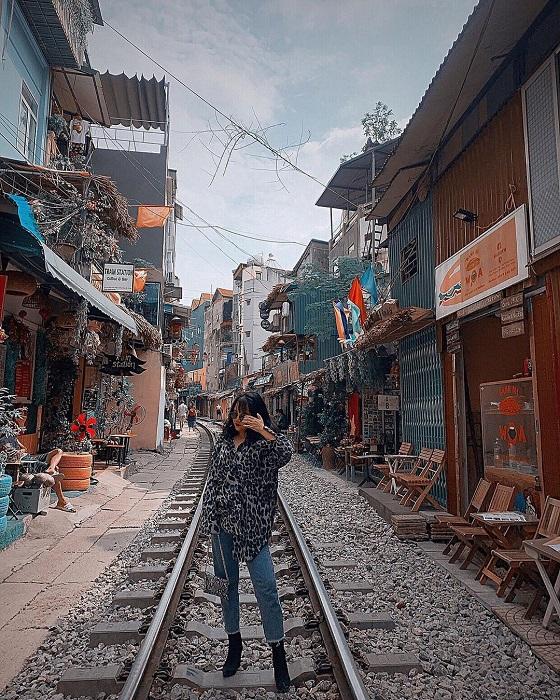
cô gái đang tạo dáng chụp hình giữa đường sắt thì đeo một chiếc kính râm